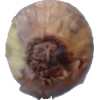
Label: onion